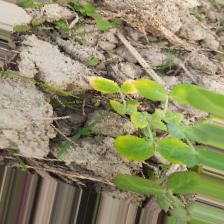
Label: Ascochyta blight